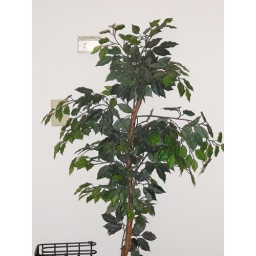
One of the fake trees my roommates brought into our humble one bedroom abode. God it's cramped in the apartment.